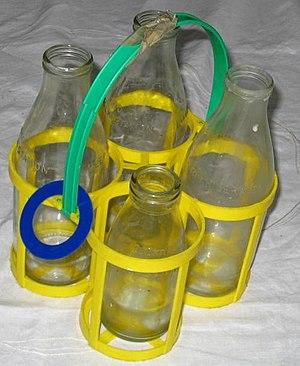
L'un des principes du zéro déchet est la réutilisation, avec par exemple ici un pack de Bouteilles de lait en verre consignées et/ou réutilisables (dans le cas présent utilisé pour le service de livraison à domicile. Les bouteilles usagées sont remplies avec des jetons de lait ou de l'argent et échangées contre des bouteilles pleines avec un couvercle en aluminium. De la soupe ou des jus de fruit ou d'autres liquides alimentaires peuvent être transportés de la même manière. Photo prise par User: Clawed le 28/12/04 et sous licence GNU FDL.
Un panier à bouteilles est un dispositif comportant des alvéoles pour accueillir des bouteilles, et des poignées pour pouvoir le transporter.
Le zéro déchet désigne à la fois un mouvement qui vise à réduire la quantité de déchets produits, en agissant individuellement grâce par exemple à l'achat de produits réutilisables ou de nourriture en vrac plutôt que de produits jetables ou obsolescents, mais aussi à travers une stratégie plus générale de réduction de la quantité de déchets produits par la civilisation industrielle.